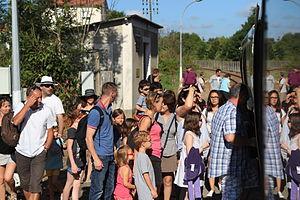
La gare de Cerizay est une gare ferroviaire française de la ligne des Sables-d'Olonne à Tours, située sur le territoire de la commune de Cerizay, dans le département des Deux-Sèvres, en région Nouvelle-Aquitaine.